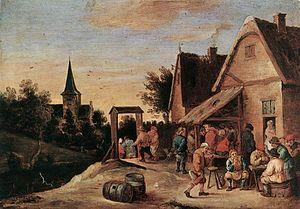
David Teniers dit l'Ancien ou le Vieux est un peintre flamand, né à Anvers en 1582 et mort à Anvers le 29 juillet 1649. Il est le frère de Juliaen Teniers.